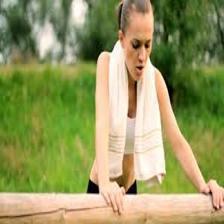
Image emotion (VAD): valence: 0.0, arousal: -0.2, dominance: 0.2
Candidate emotion words:
anticipating — valence: 0.244, arousal: -0.062, dominance: 0.334
wistful — valence: -0.354, arousal: -0.098, dominance: -0.376
fervent — valence: 0.292, arousal: 0.264, dominance: 0.546
needy — valence: -0.28, arousal: -0.098, dominance: -0.51
Best matching emotion: anticipating